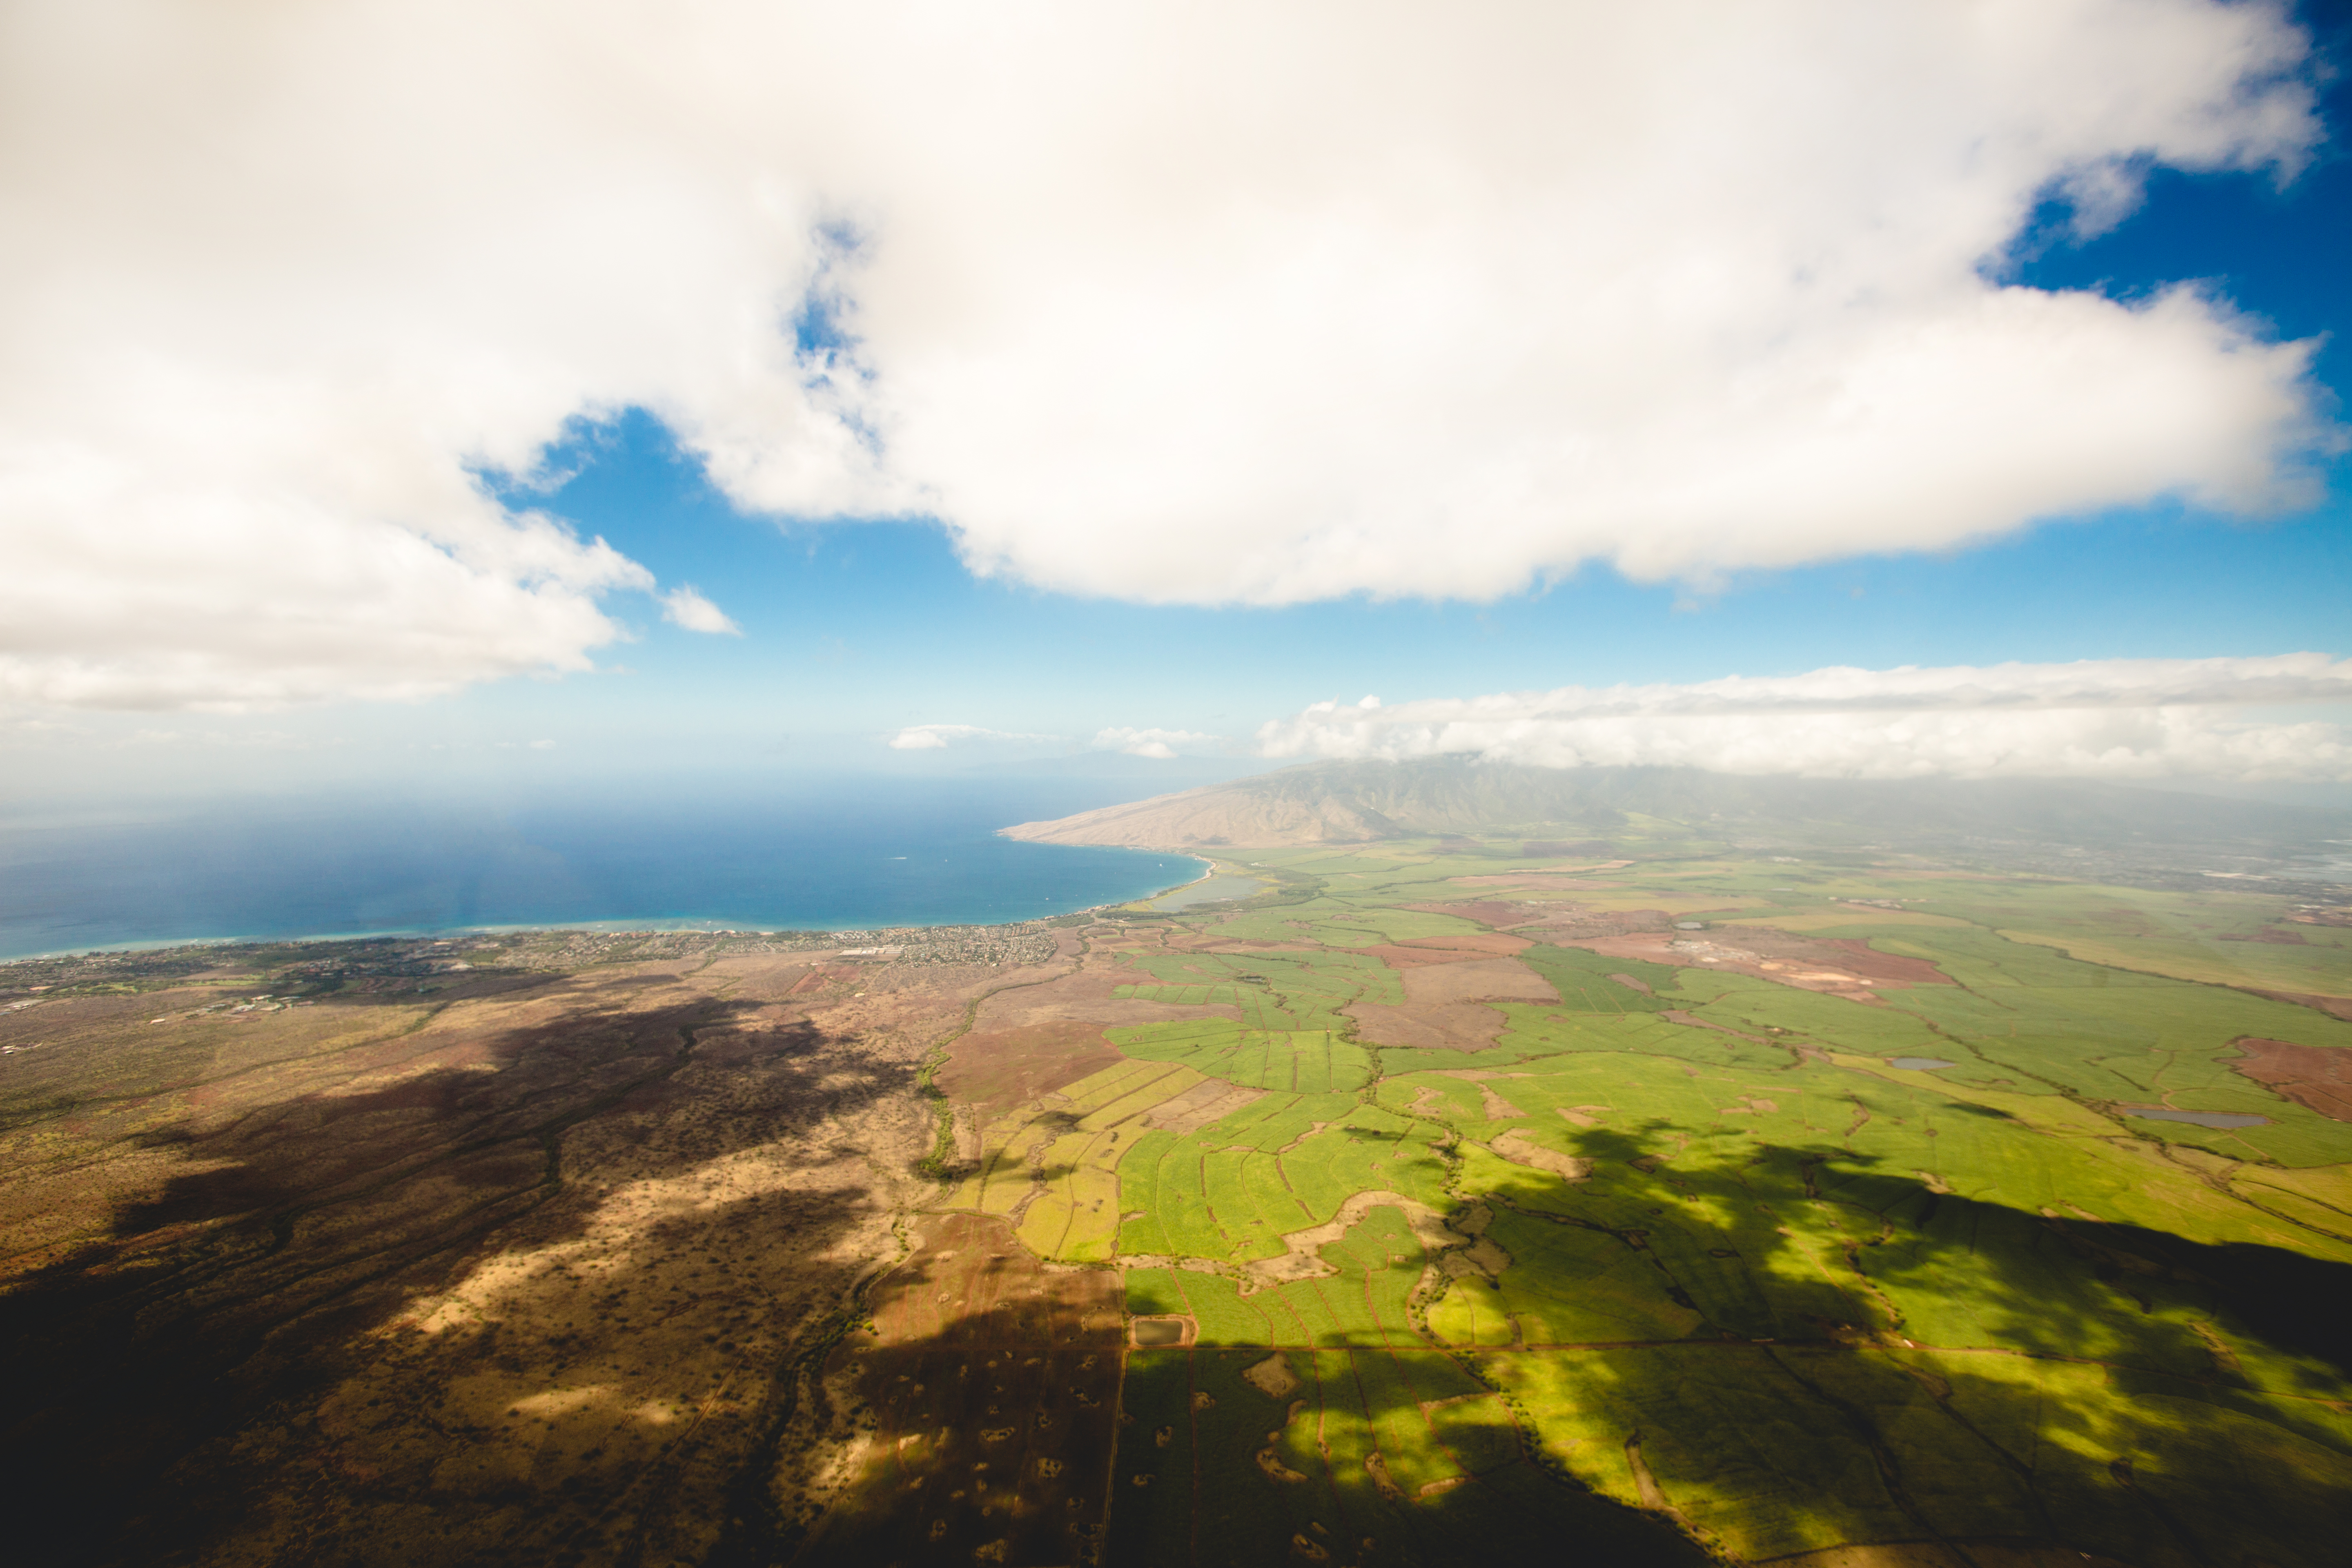
landscape, sea, nature, horizon, mountain, cloud, sky, sunrise, sunlight, morning, hill, dawn, mountain range, dusk, reflection, flight, ridge, plain, clouds, plateau, rural area, bird's eye view, aerial photography, meteorological phenomenon, geographical feature, atmospheric phenomenon, atmosphere of earth, mountainous landforms